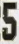
Number: 5